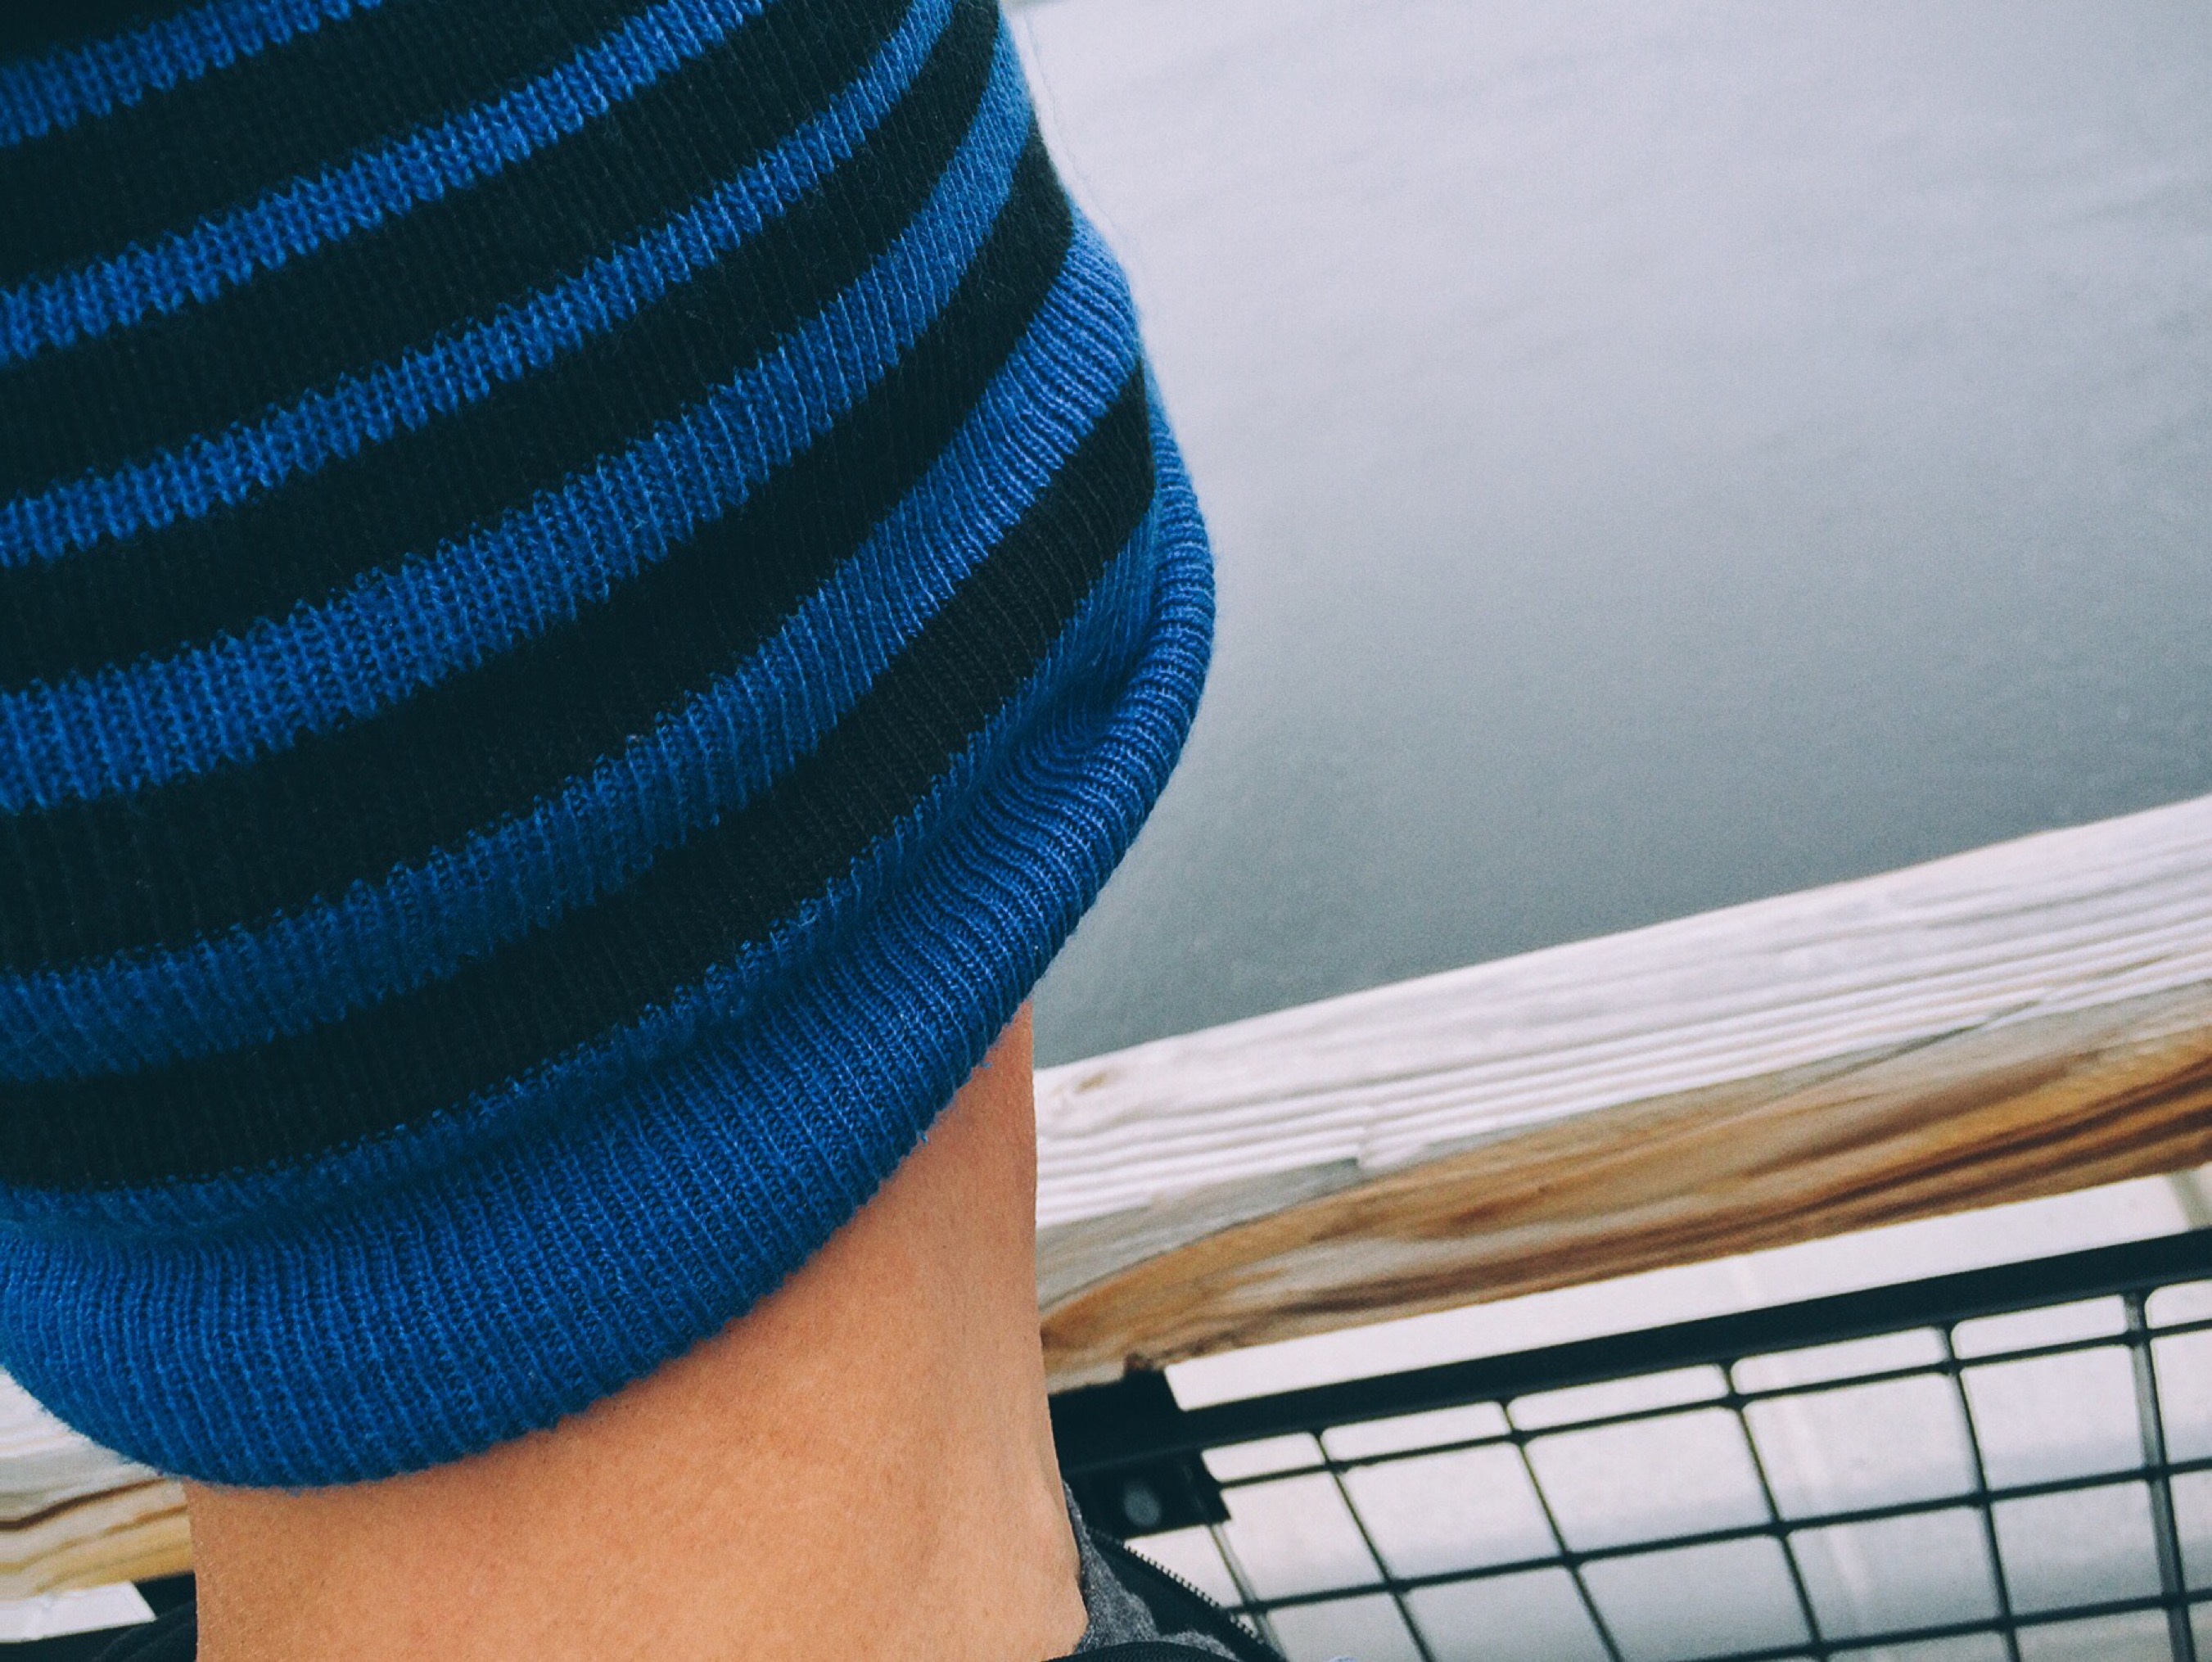
person, view, male, color, hat, blue, clothing, striped, textile, art, neck, cap, head, back view, blue and black, fashion accessory